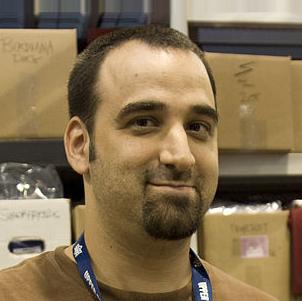
Age: 34